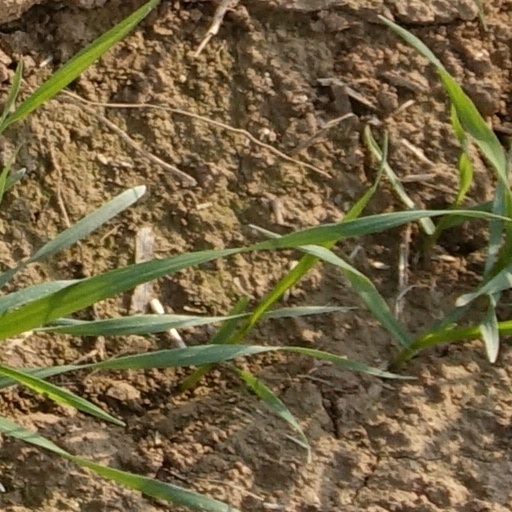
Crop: wheat